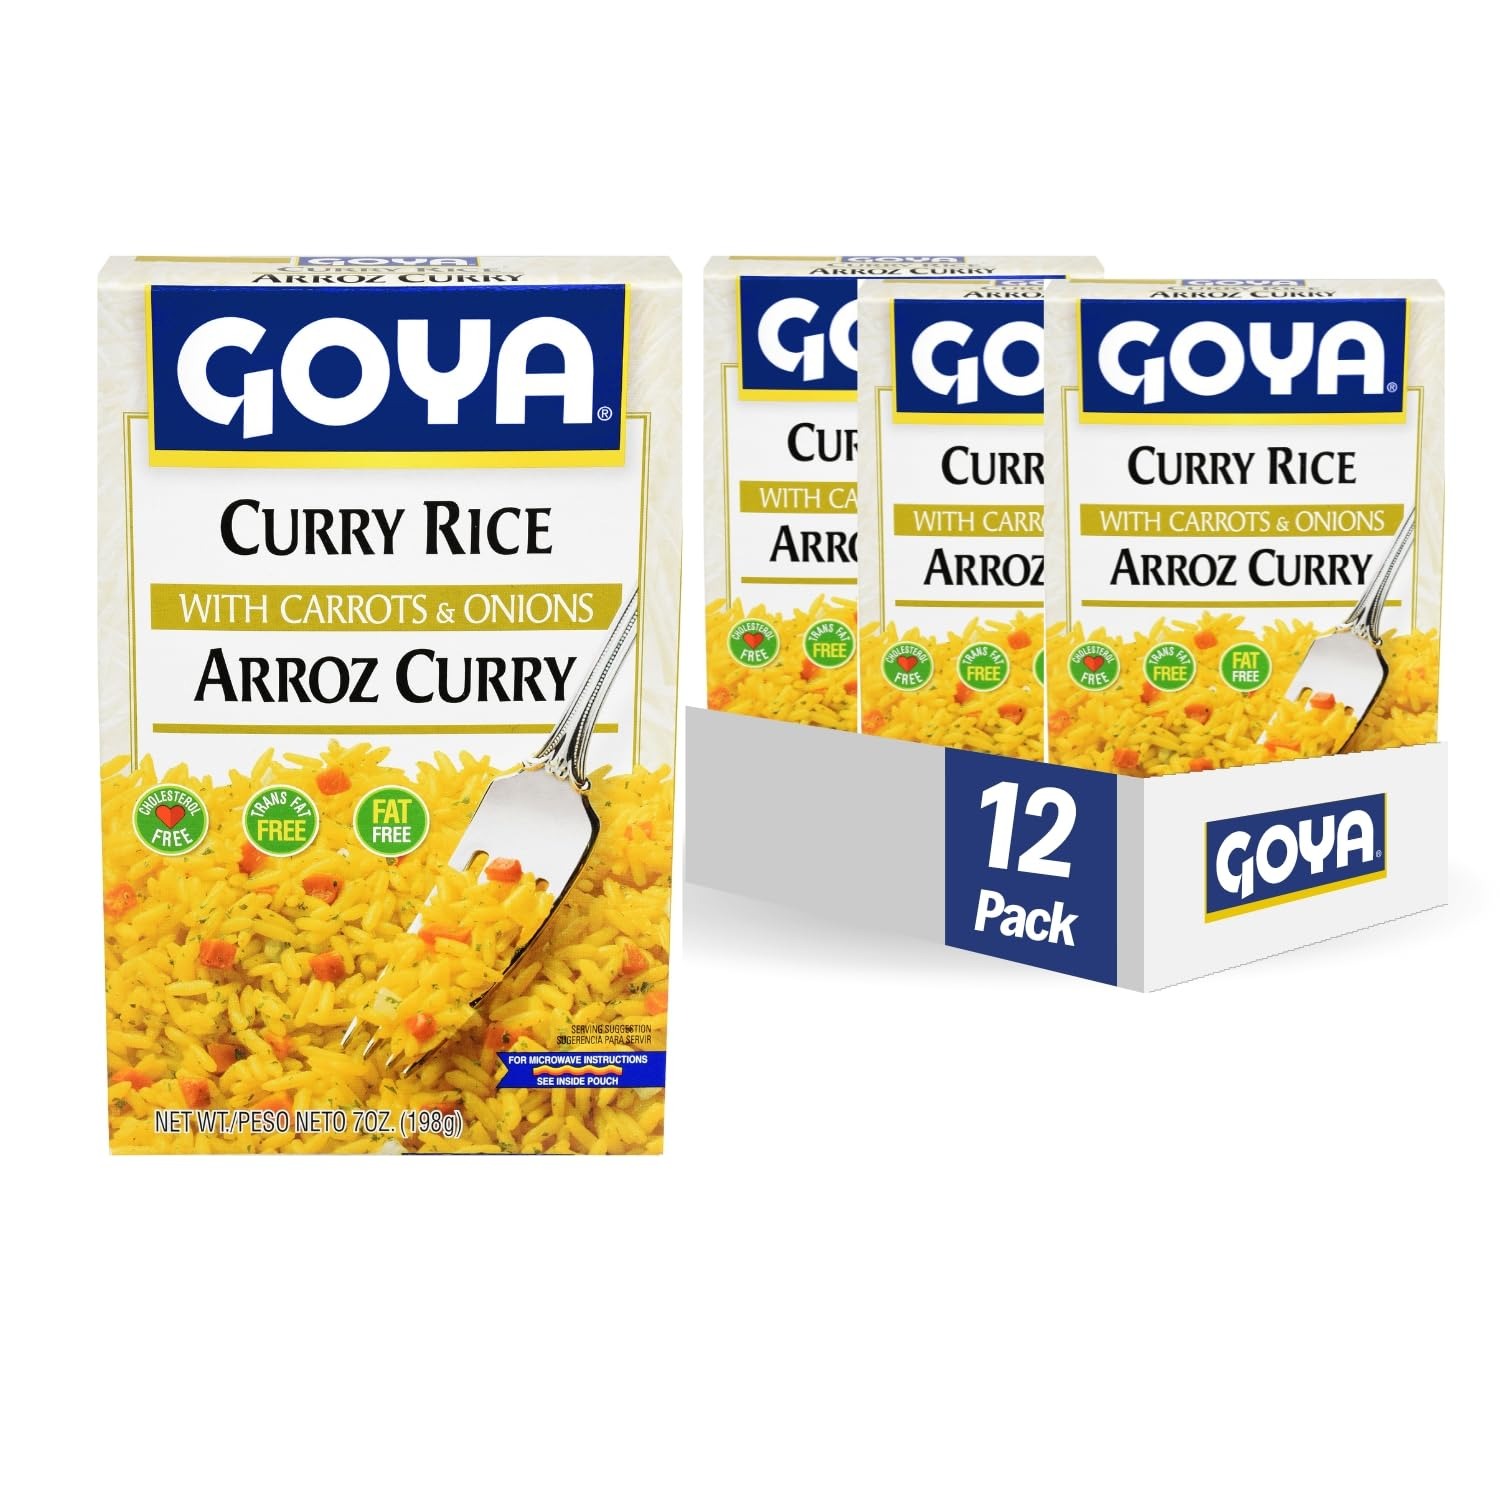
Item Name: Goya Foods Curry Seasoned Rice Mix, 7 Ounce (Pack of 12)
Bullet Point 1: Goya Curry Rice the exotic flavor of curry spices up any meal
Bullet Point 2: Flavored with carrots, onions, parsley, red and green bell peppers and rich chicken stock,
Bullet Point 3: This elegant long grain rice cooks up in just 25 minutes for a taste treat your whole family will enjoy
Bullet Point 4: Size 8 oz.
Bullet Point 5: If it's Goya… it has to be good!
Value: 192.0
Unit: ounce

Price: 4